United States at the 2015 World Aquatics Championships

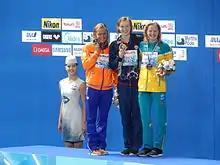
Victory Ceremony 400m freestyle

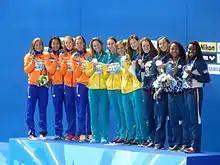
Victory Ceremony 4×100 metres freestyle relay

Fourteen U.S. synchronized swimmers (one male and thirteen female) have been selected to compete in each of the following events at the World Championships.